Frank William Ernest Gibson

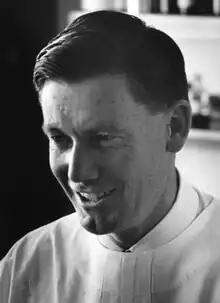
Frank Gibson in 1971

Frank William Ernest Gibson (22 July 1923 – 11 July 2008) was an Australian biochemist and molecular biologist, Howard Florey Professor of Medical Research in the John Curtin School of Medical Research, and a Fellow of the Royal Society of London He undertook his most notable work at the University of Melbourne. He and his research group were responsible for the discovery of chorismic acid. He later worked at The Australian National University (ANU).